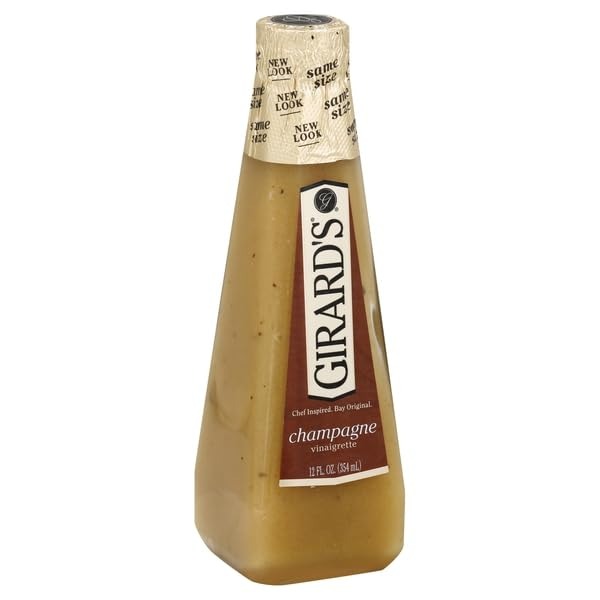
Item Name: Girard's Dressings, Champagne, 12 Ounce
Product Description: Salad Dressings
Value: 12.0
Unit: Ounce

Price: 3.72